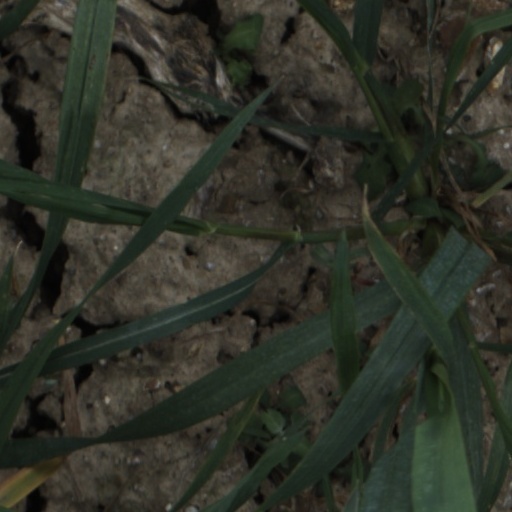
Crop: wheat